Baflo railway station

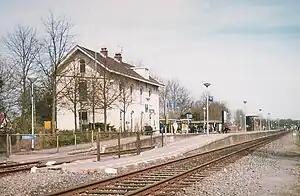
Baflo railway station in 1997

Baflo (abbreviation: Bf) is a railway station located in Baflo, Netherlands. The station was opened on 16 August 1893 and is located on the Sauwerd–Roodeschool railway. The station is operated by Arriva.